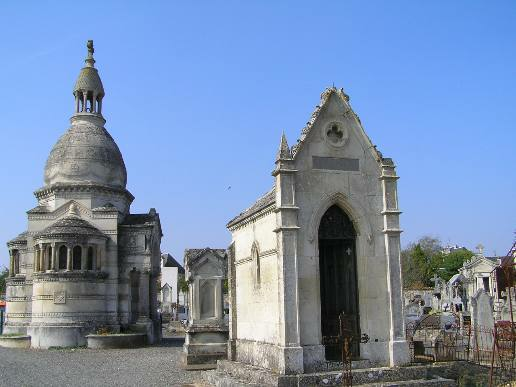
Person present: No